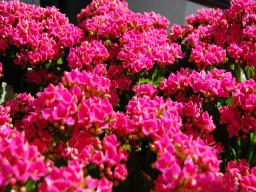
Label: Background_without_leaves